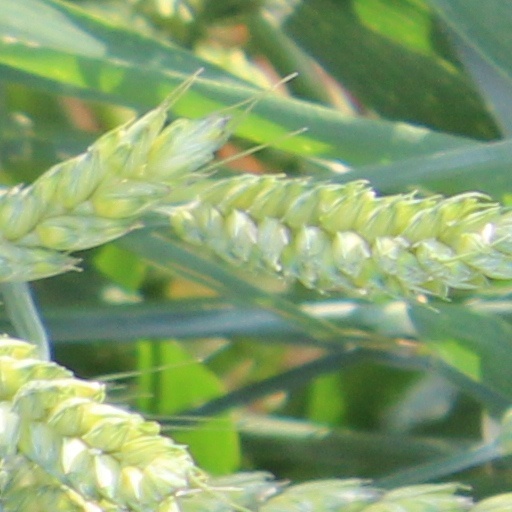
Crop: wheat